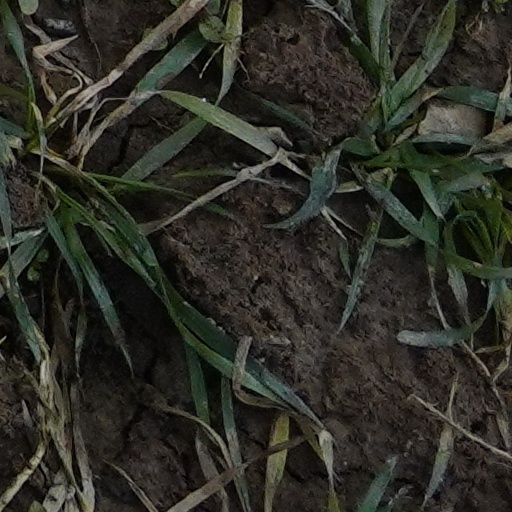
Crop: wheat